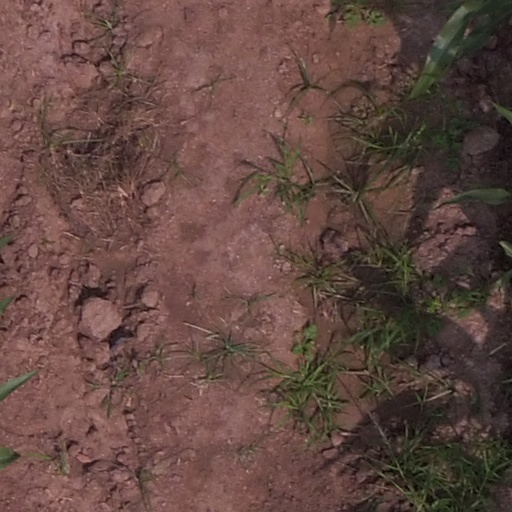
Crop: maize; corn